Skateball

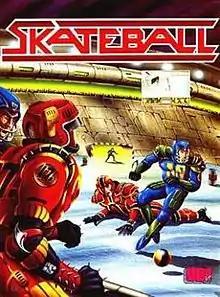
Cover art

Skateball is a video game developed by Ubi Soft. It features a violent futuristic sports game part ice skating, part soccer. It was released in 1989 for the Amstrad CPC and GX4000, Atari ST, Commodore 64 and ZX Spectrum.